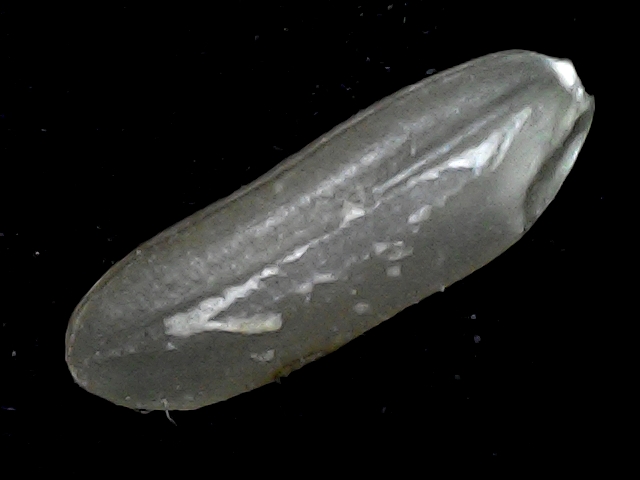
Rice variety: BD72